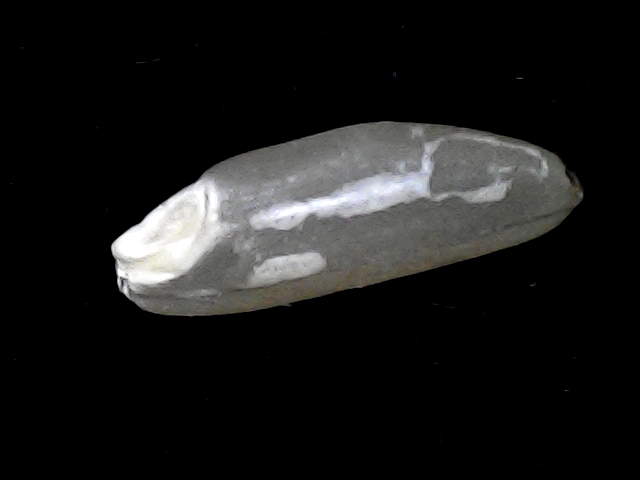
Rice variety: BD51